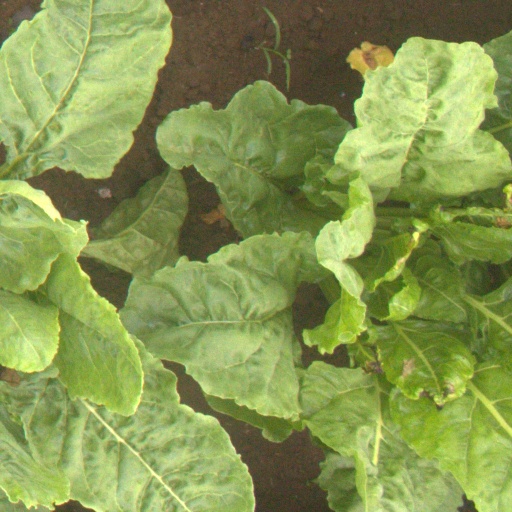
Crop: sugar beet